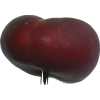
Label: nectarine_flat